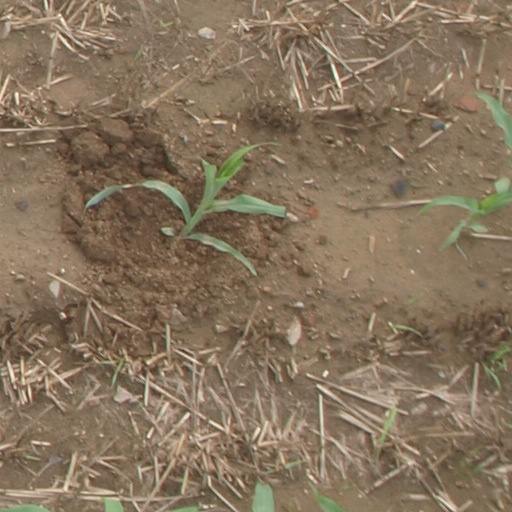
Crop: maize; corn